Bioma Pampa-Quebradas del Norte

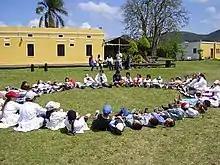

This function supports projects in education, tourism, awareness-raising and training on the environment, as well as also research for the conservation and sustainable development